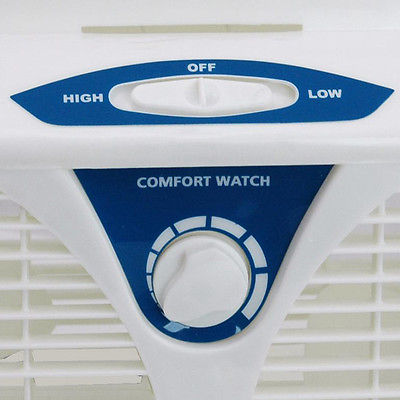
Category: fan